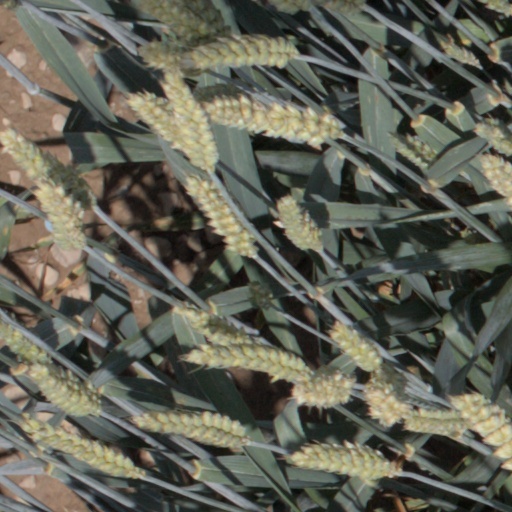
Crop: wheat